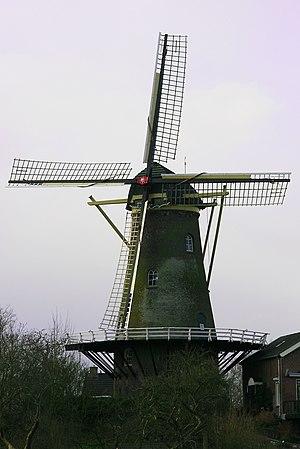
Aalburg est une ancienne commune des Pays-Bas de la province du Brabant-Septentrional. La commune est située dans le nord-ouest de la province, dans le Pays de Heusden et d'Altena et dans la commune d'Altena.
Cet article recense les moulins à vent de la province de Brabant-Septentrional, aux Pays-Bas.